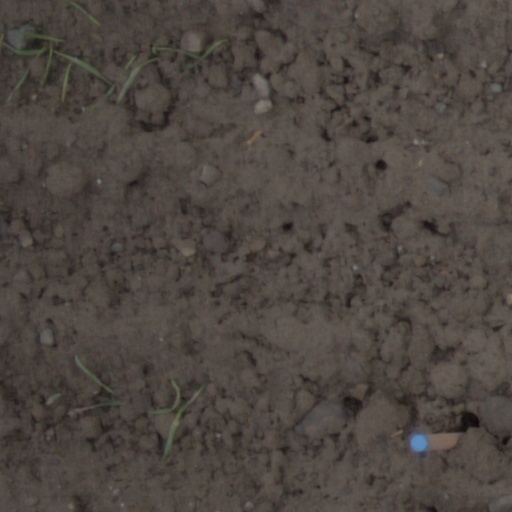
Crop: wheat